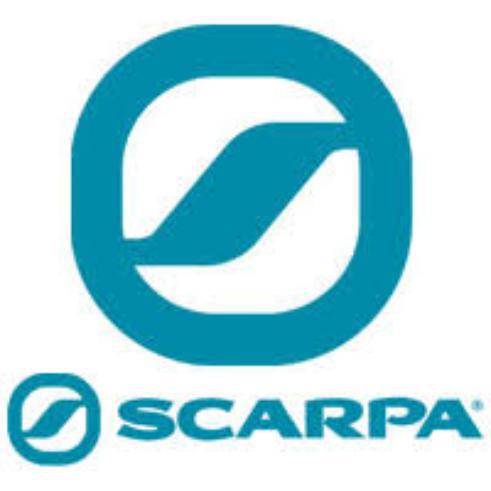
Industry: Clothes